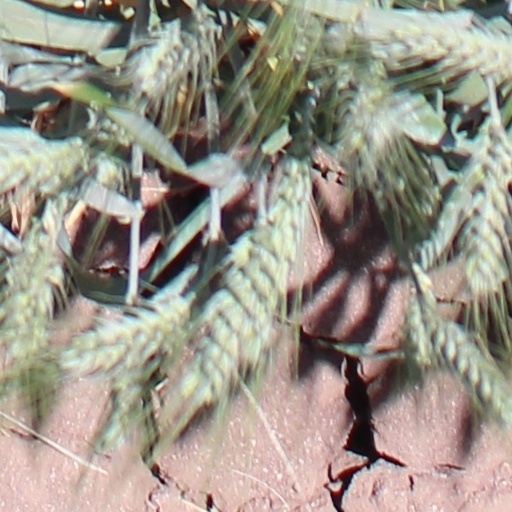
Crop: wheat